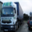
Label: truck